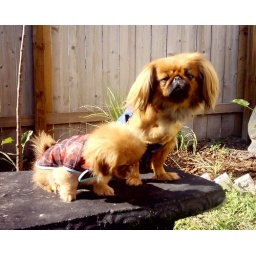
Maki is the female and she is the larger dog in this picture. Choy is the smaller dog and he is the dad of the puppies.